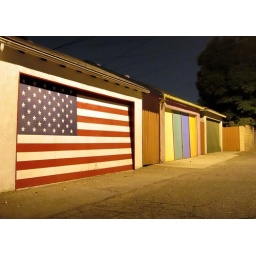
some colorful garage doors in Burbank California